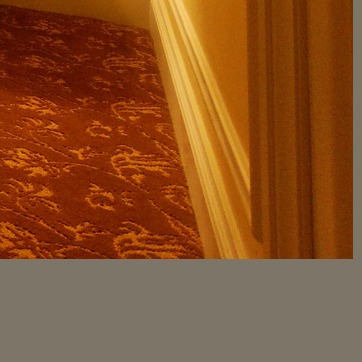
Material: carpet